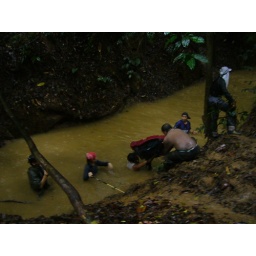
12.07pm. Trek under the rain with slippery slope and high level water of stream river